Hathibada Ghosundi inscriptions

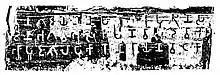
Fragment A (Ghosundi stone inscription).

2...𑀚𑀺𑀦𑀸 𑀪𑀕𑀯𑀪𑁆𑀬𑀁 𑀲𑀁𑀓𑀭𑁆𑀱𑀡 𑀯𑀸𑀲𑀼𑀤𑁂𑀯𑀸𑀪𑁆𑀬𑀁